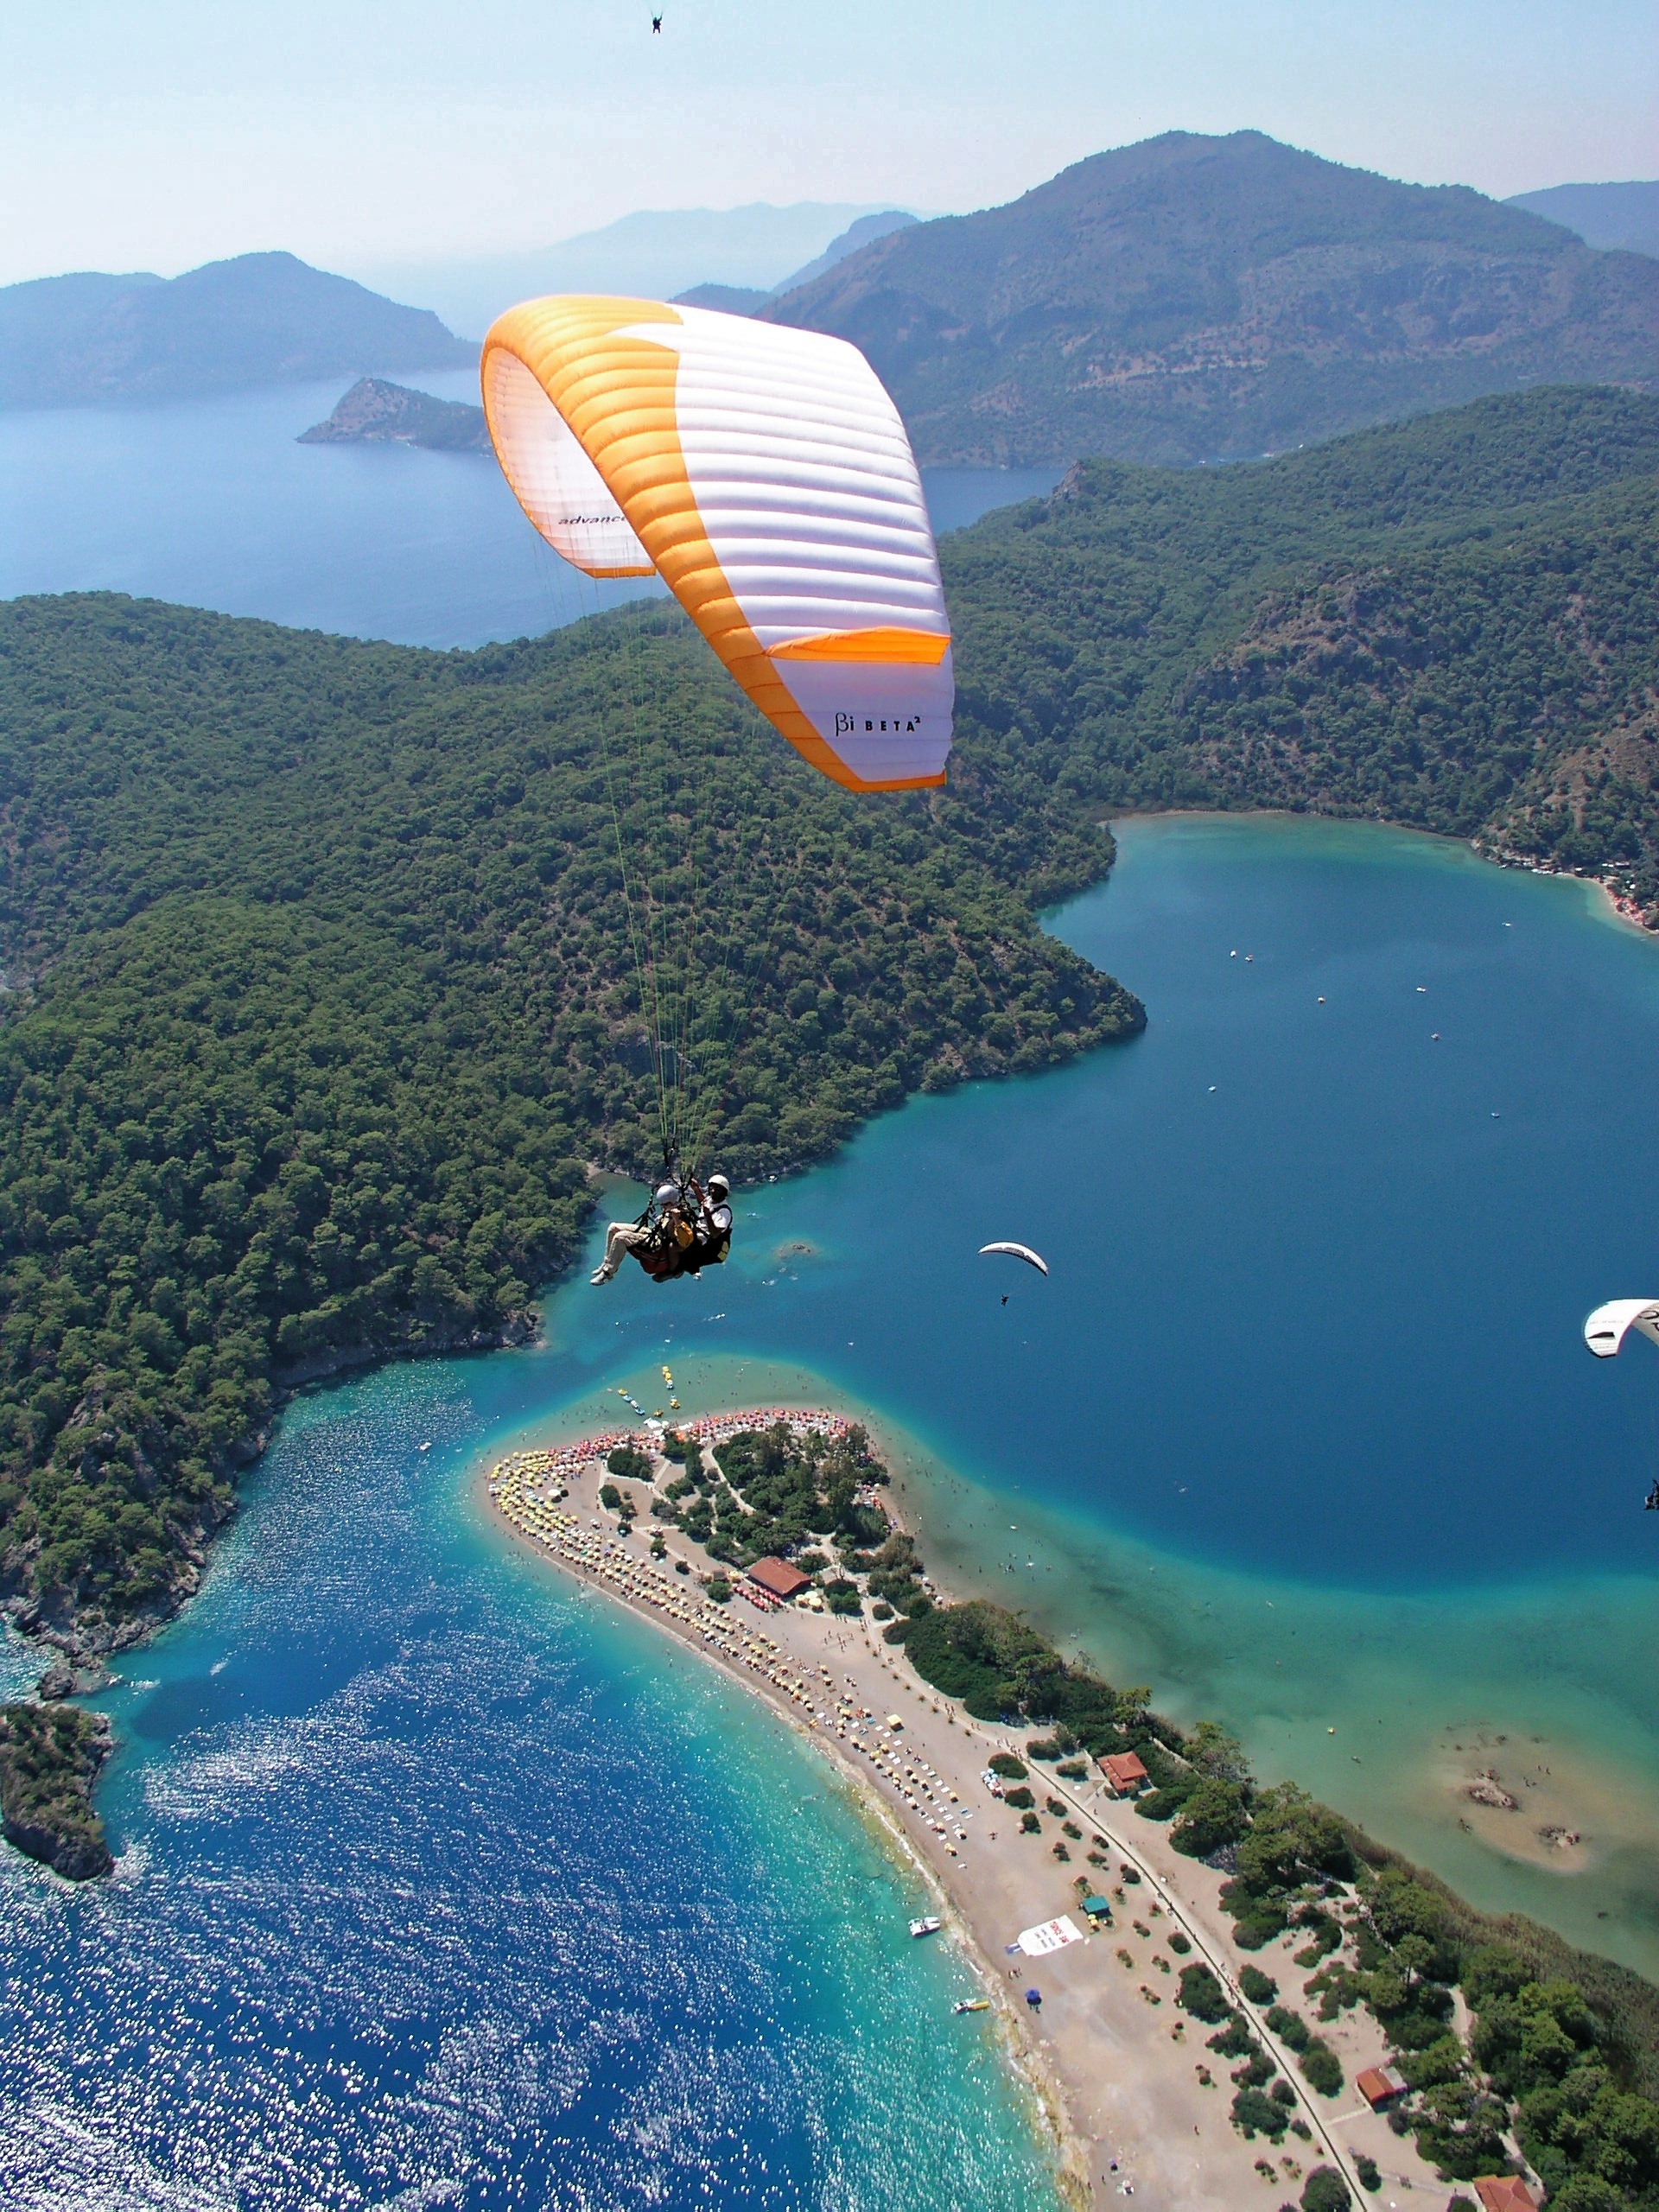
beach, landscape, sea, coast, people, sky, sport, air, adventure, view, summer, clear, high, color, blue, freedom, extreme, extreme sport, leisure, aerial view, parachute, paragliding, activity, blue sky, paraglider, outdoors, sunny, sports, harness, day, cape, air sports, aerial photography, extreme sports, land bay, atmosphere of earth, windsports